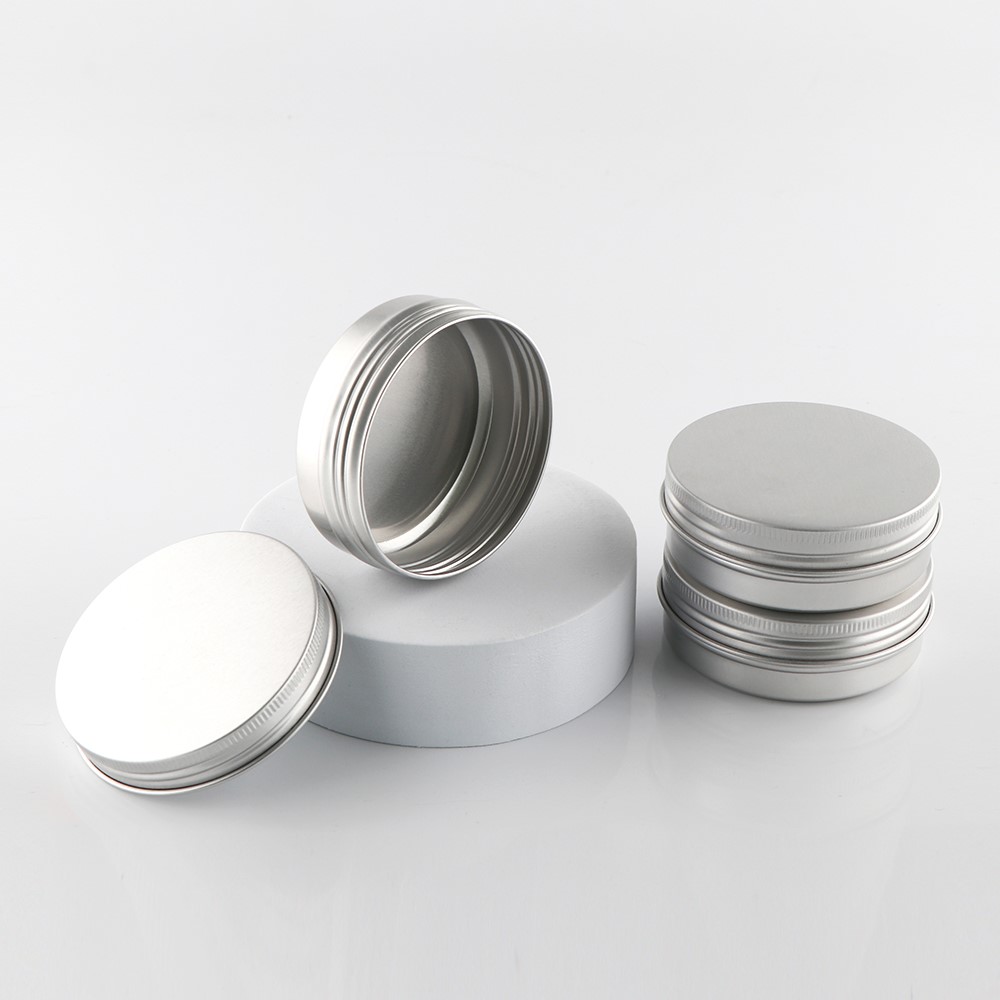
Label: metal